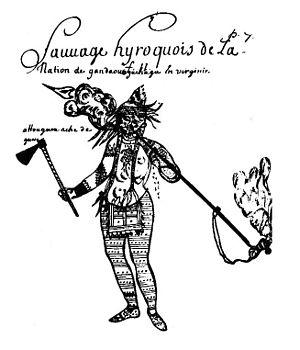
Louis Nicolas est un missionnaire français au Canada à la fin du XVIIᵉ siècle. Né le 15 août 1634 à Aubenas, Vivarais. Il arrive en Nouvelle-France en 1664 et y demeure onze ans. Il est fasciné par la faune et les Amérindiens du nouveau monde. Louis Nicolas est l'auteur confirmé des livres Histoire Naturelle des Indes Occidentales et Grammaire algonquine. On croit qu'il est l'auteur du livre illustré à la main connu sous le nom du Codex canadensis, qui documenta sur ses différents sujets. Les historiens pensent qu'il est mort en 1682.